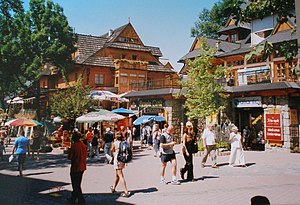
Zakopane / Turisme og sport
Byens gågade Krupówki
Zakopane er en by og gmina i det lillepolske voivodskab i det sydlige Polen nær grænsen til Slovakiet. Den ligger ved foden af Tatrabjergene i Karpaterne og er med sine 27.490 indbyggere den næststørste by i regionen Podhale. Zakopane er uformelt kendt som Polens vinterhovedstad og er et af de største centre for Górale-kulturen.